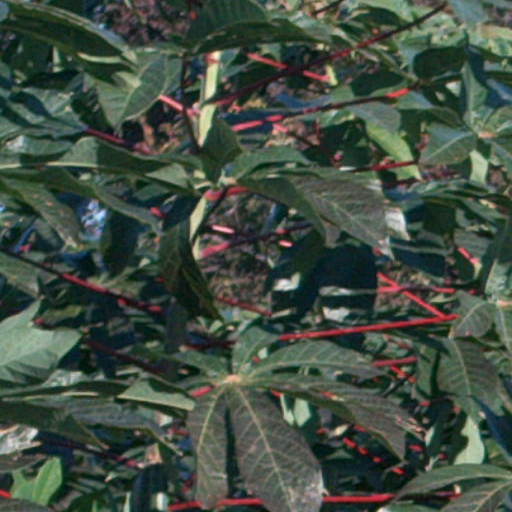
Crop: cassava